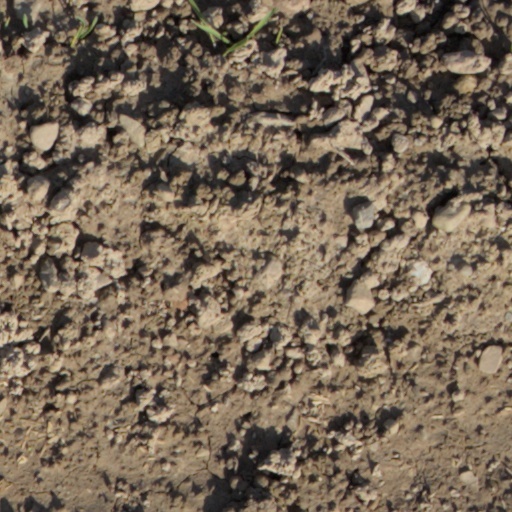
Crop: wheat